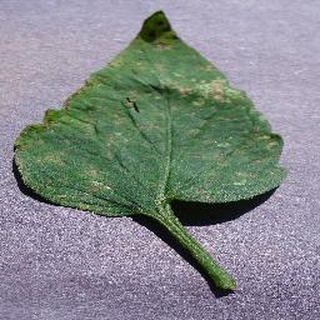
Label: tomato_septoria_leaf_spot